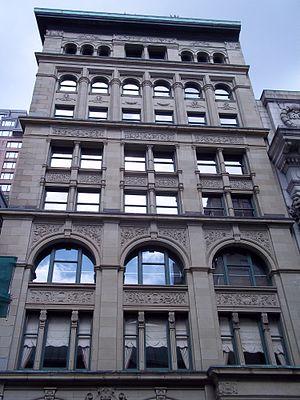
Édifice de la Canada Life, 275, rue Saint-Jacques, Montréal info
Cet article recense les lieux patrimoniaux de Montréal inscrit au répertoire des lieux patrimoniaux du Canada, qu'ils soient de niveau provincial, fédéral ou municipal.